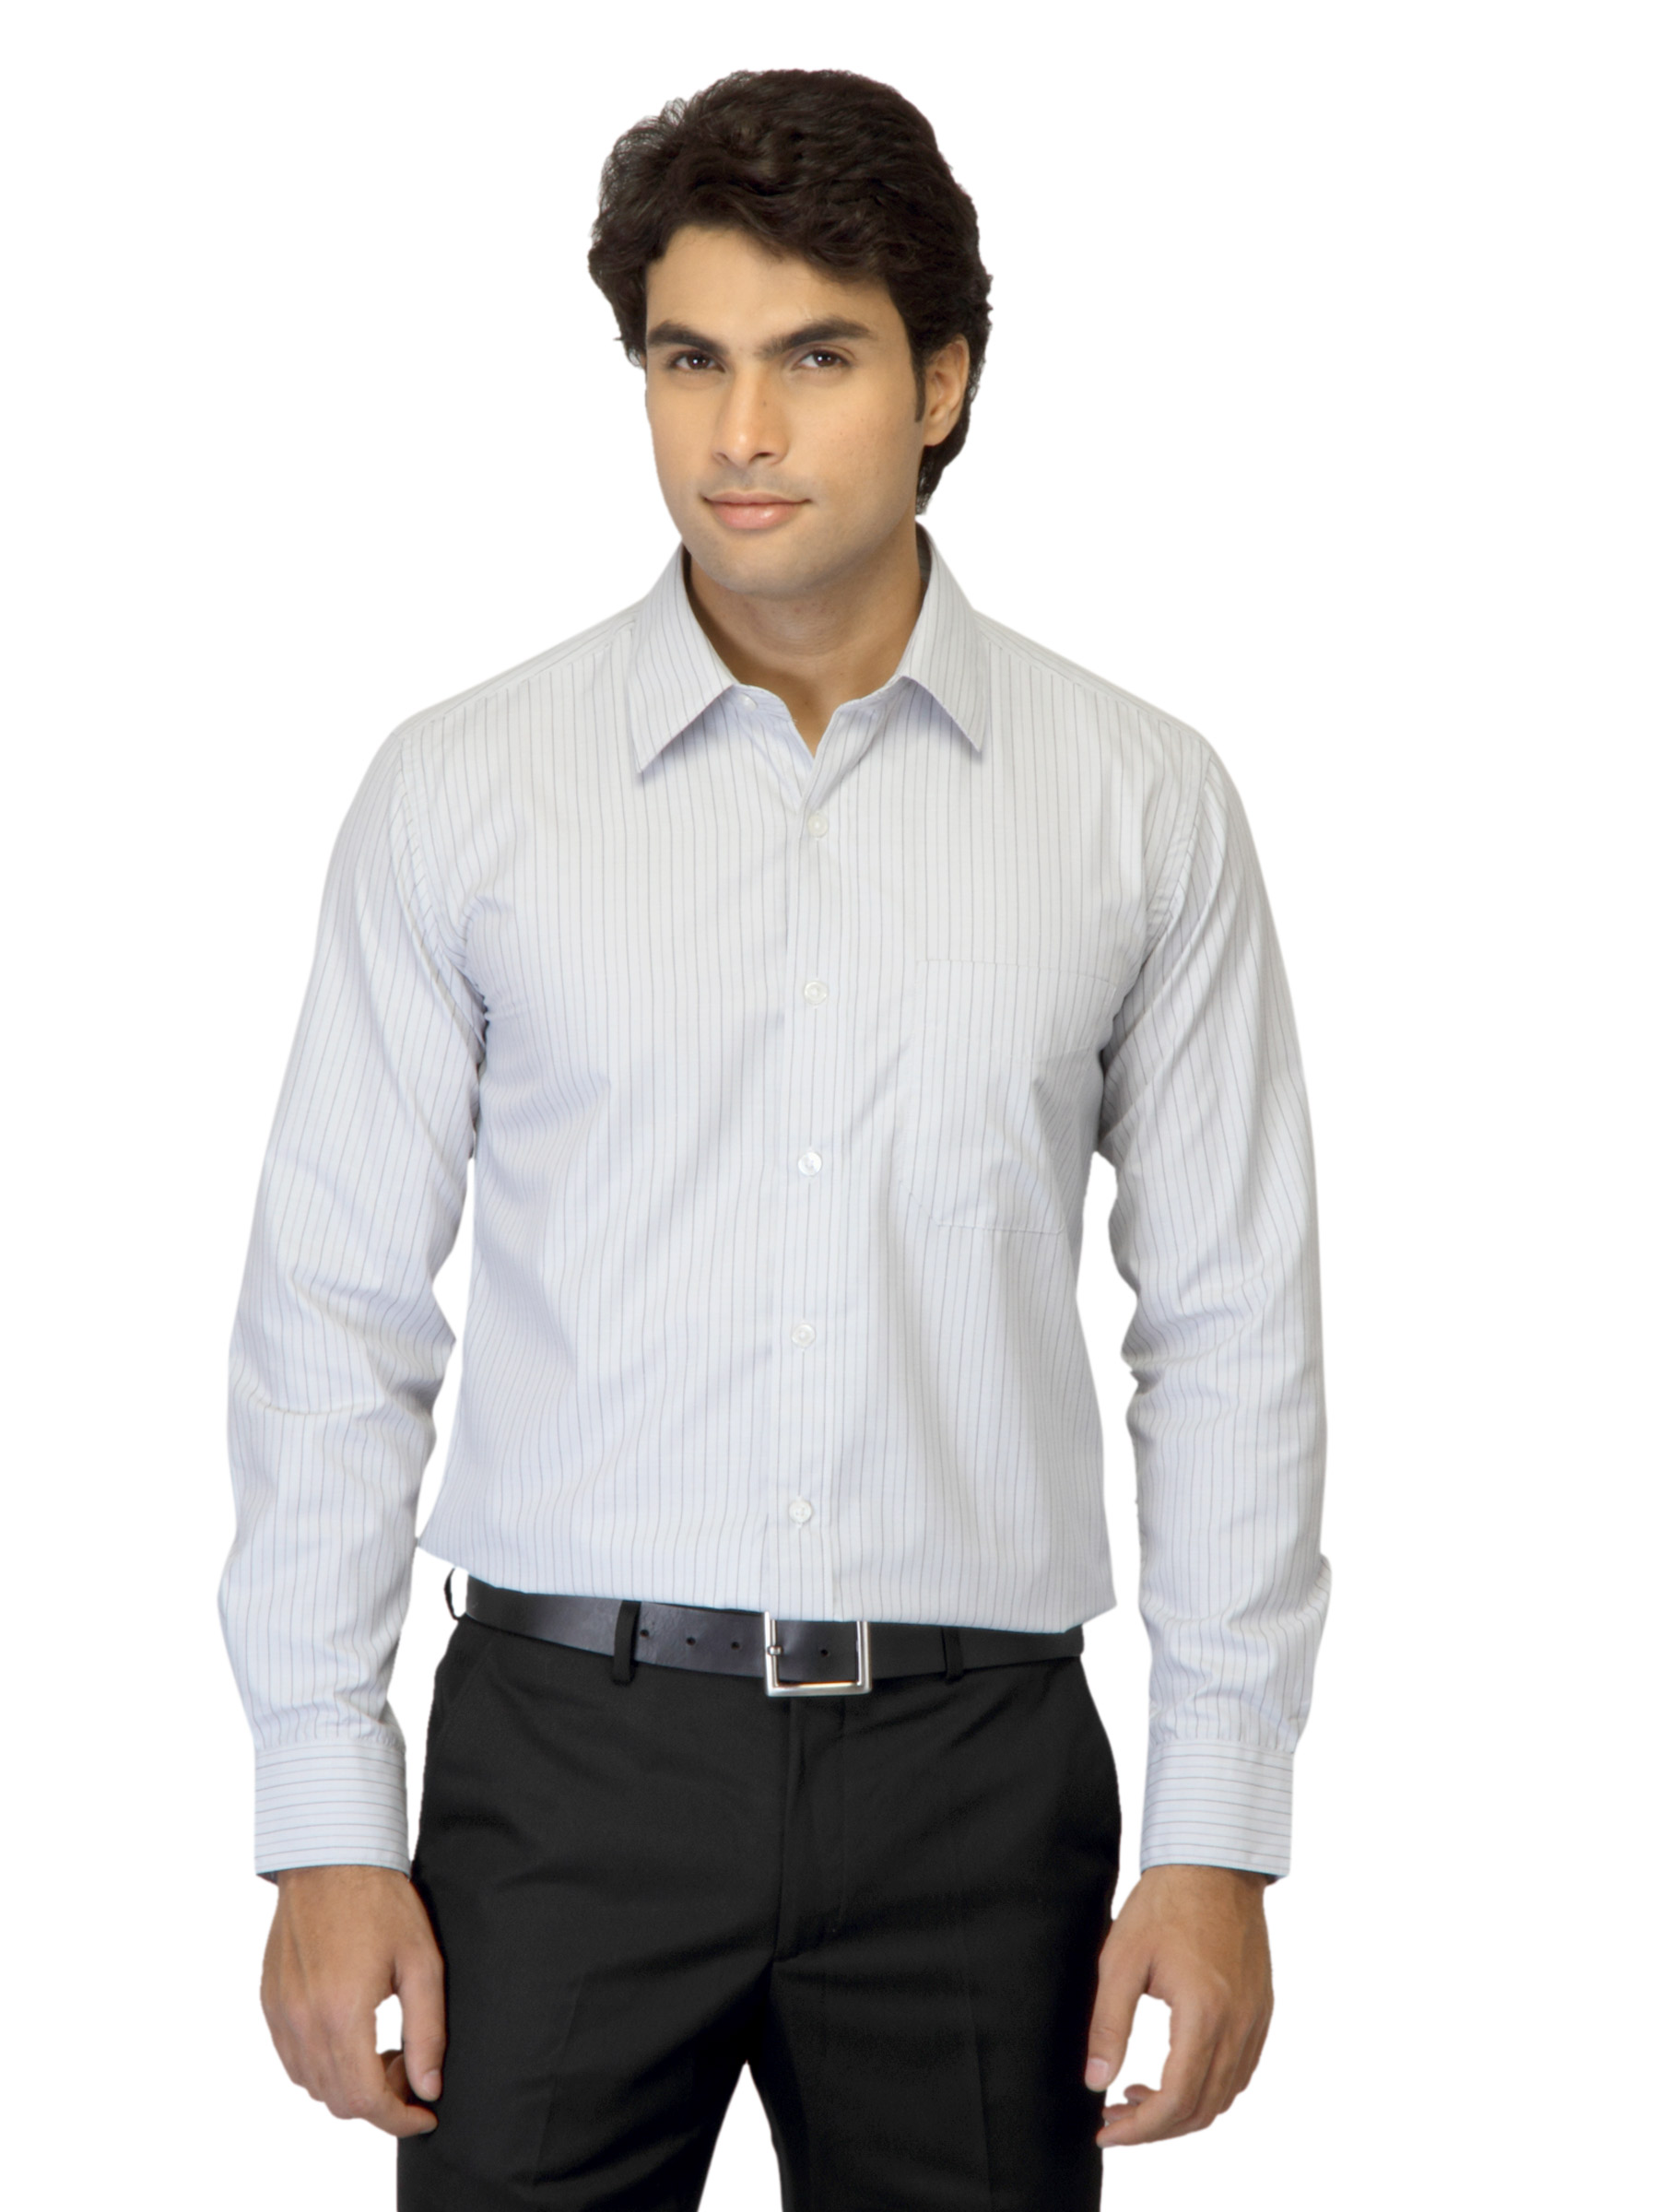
Mark Taylor Men Striped Grey Shirt
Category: Apparel / Topwear / Shirts
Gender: Men
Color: Grey
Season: Summer 2012
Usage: Formal